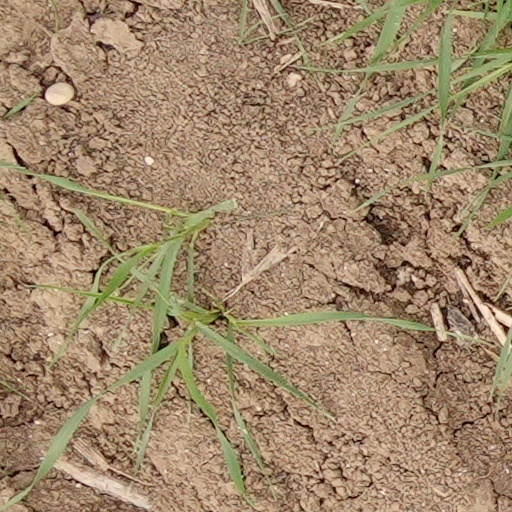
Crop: wheat